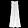
Label: Dress